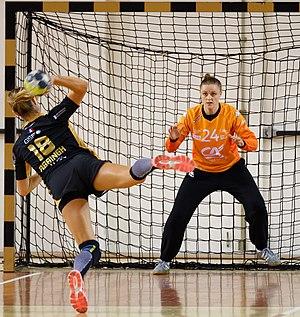
Adrianna Płaczek lors de la rencontre Issy Paris / Fleury. Le 03 septembre 2017 à Issy Les Moulineaux.
Adrianna Płaczek, née le 10 décembre 1993 à Leszno, est une handballeuse internationale polonaise évoluant au poste de gardienne de but.